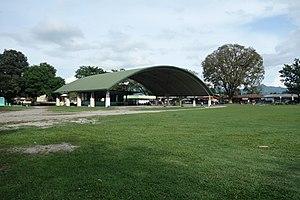
Banga est une localité de la province de Cotabato du Sud, aux Philippines. En 2015, elle compte 83 989 habitants.